Naturschutzgebiet

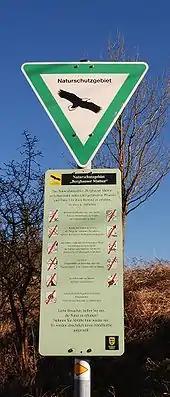
Old sign (only in West Germany) on a nature reserve, with a description, decrees and prohibitions

At the end of 2008 there were 8,413 nature reserves in Germany with a total area of 1,271,582 hectares. That corresponds to 3.6% of the area of Germany. The lowest percentage areas are in the states of Hesse (1.8%) and Rhineland-Palatinate (1.9%). The percentage coverage in the old and new states is identical. About 60% of all nature reserves are smaller than 50 hectares in area. In such small areas experts say that the achievement of conservation goals is at risk, because negative influences from the surrounding area cannot be sufficiently mitigated. The number and size of nature reserves has increased considerably in recent decades. In 1995 there were only 5,314 "Naturschutzgebiete" in Germany with an area of 6,845 km. Even the current coverage is seen by experts as too low to preserve the variety of species in Germany.